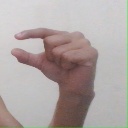
अक्षर: ग